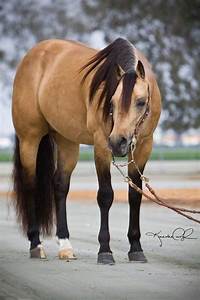
Label: horse